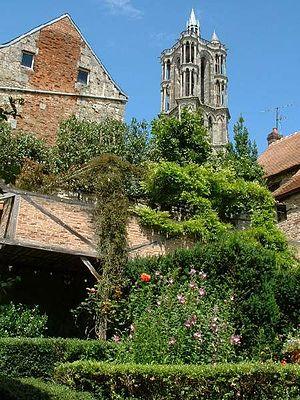
ambiance fleurie du vieux Laon. Au fond, le clocher de la Cathédrale
Laon est une commune française, préfecture du département de l'Aisne et donc située dans la région Hauts-de-France. Ses habitants sont appelés les Laonnois.